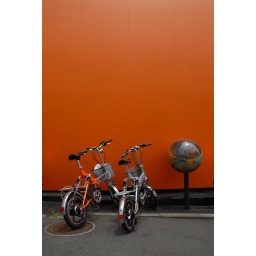
Bikes against the orange wall again. Nikon D200 + NIKKOR 18-200/3.5-5.6 VR